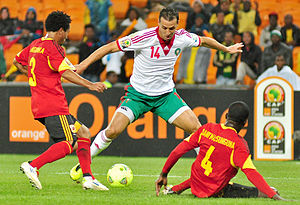
Mounir El Hamdaoui
Mounir El Hamdaoui er en hollandsk-marokkansk fodboldspiller, der spiller for FC Twente og det marokanske fodboldlandshold, som angriber. El Hamdaoui har tidligere i sin karriere spillet for bl.a. Tottenham Hotspurs, AZ Alkmaar og Ajax Amsterdam.